Ardenica Monastery

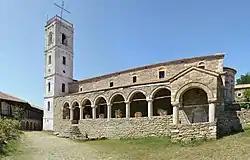

The Monastery of the Nativity of the Theotokos in Ardenica (or simply Ardenica Monastery is an Albanian Orthodox monastery, located 18 kilometers south of Lushnjë, Albania, along the national road that links Lushnjë to Fier.